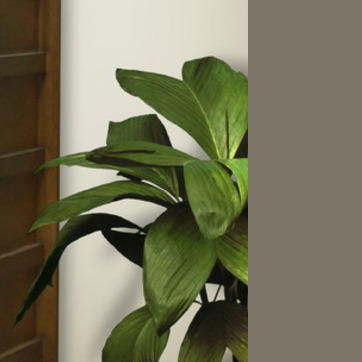
Material: foliage